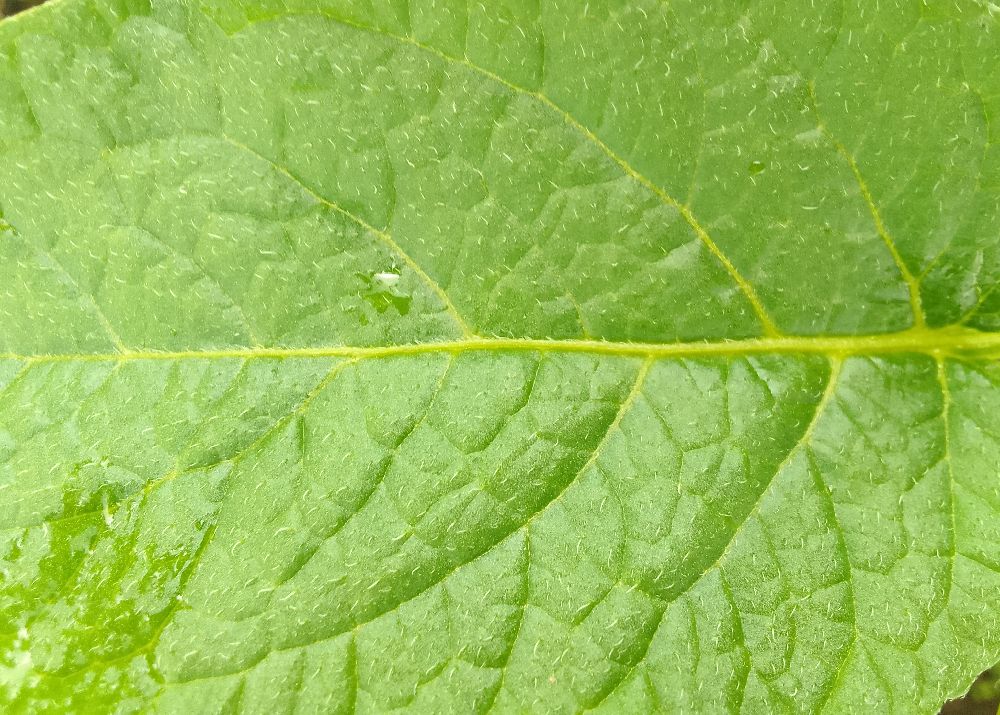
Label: Healthy